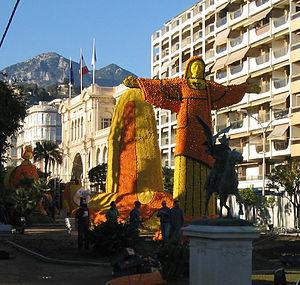
Préparatifs de la fête du Citron à Menton (Alpes-Maritmes). Je suis l'auteur du cliché pris en janvier 2006.
Le citron est un agrume, fruit du citronnier. Il existe sous deux formes : le citron doux, fruit décoratif de cultivars à jus peu ou pas acide néanmoins classé Citrus limon Burm. f. ; et le citron acide, le plus commun de nos jours, dont le jus a un pH d'environ 2,5.
Menton est une commune française du département des Alpes-Maritimes située à la frontière franco-italienne, proche de la principauté de Monaco, et une célèbre station touristique de la Côte d'Azur.